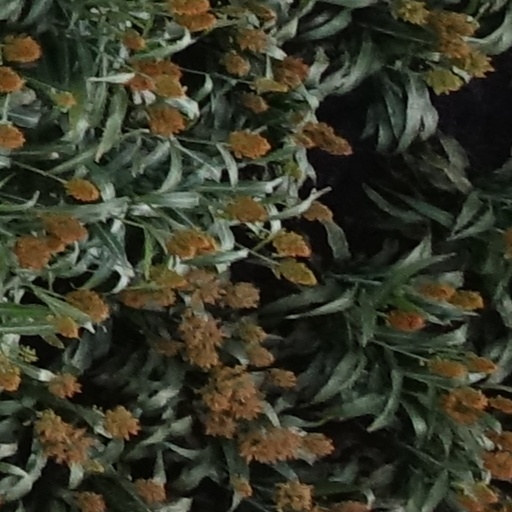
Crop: sorghum